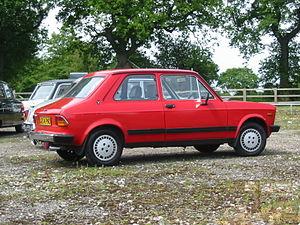
La Zastava 101 est une voiture produite par le constructeur serbe Zastava depuis le 15 octobre 1971 à la fin d'année 2008.